Heikki Riihiranta

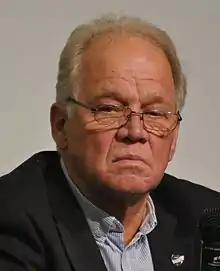
Riihiranta at Helsinki Book Fair, 2016.

Heikki "Hexi" Riihiranta (born October 4, 1948 in Helsinki, Finland) is a retired professional ice hockey player who played in the SM-liiga and World Hockey Association.